Ed Brubaker

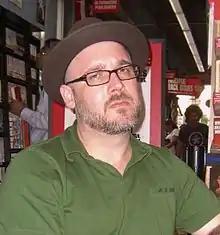
Brubaker at a book signing at Midtown Comics Times Square in 2010

Ed Brubaker (born November 17, 1966) is an American comic book writer, cartoonist and screenwriter who works primarily in the crime fiction genre. He began his career with the semi-autobiographical series "Lowlife" and a number of serials in the "Dark Horse Presents" anthology, before achieving industry-wide acclaim with the Vertigo series "Scene of the Crime" and moving to the superhero comics such as "Batman", "Catwoman", "The Authority", "Captain America", "Daredevil" and "Uncanny X-Men". Brubaker is best known for his long-standing collaboration with British artist Sean Phillips, starting with their Elseworlds one-shot "" in 2001 and continuing with a number of creator-owned series such as "Criminal", "Incognito", "Fatale", "The Fade Out" and "Kill or Be Killed".